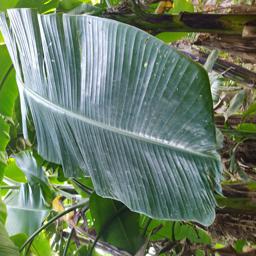
Label: YELLOW SIGATOKA